Kyoketsu-shoge

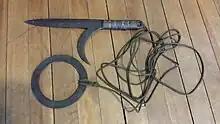

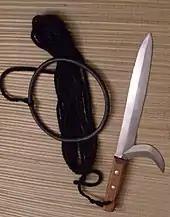
Kyoketsu-shoge

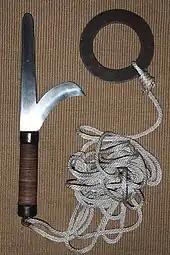
Kyoketsu-shoge

The is a double-edged blade, with another curved blade attached near the hilt at a 45–60 degree angle. This is attached to approximately of rope, chain, or hair which then ends in a large metal ring. Likely used by ninja of the Iga province, it is thought to be a forerunner to the later more widely known "kusarigama" (sickle and chain). Ninja were often recruited from the class of rural peasantry who resided on remote farmland, and the tool's resemblance to farming equipment and high versatility gave it many benefits in stealth combat.